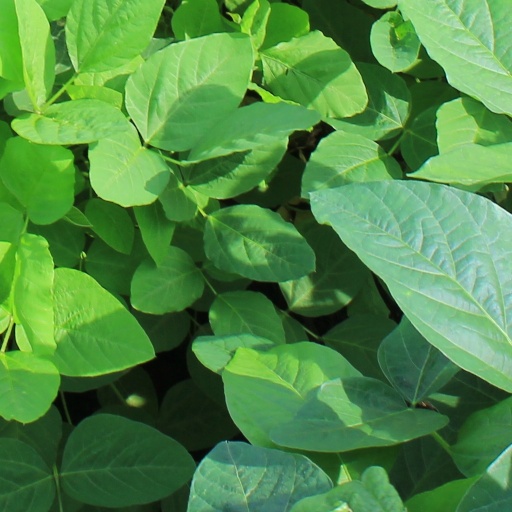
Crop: soybean